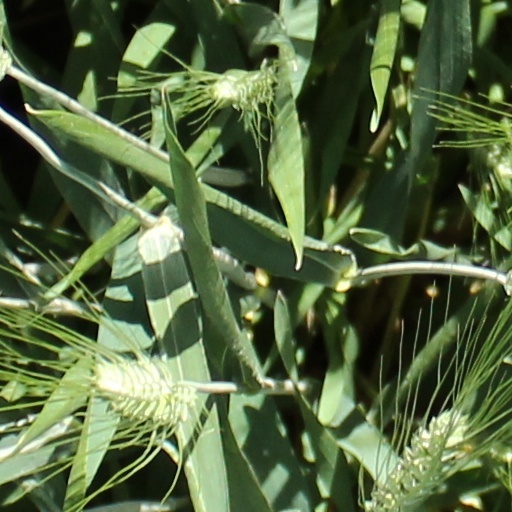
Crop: wheat